Conus antoniomonteiroi

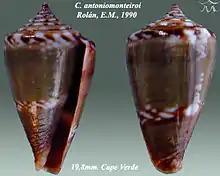
Apertural and abapertural views of shell of "Conus antoniomonteiroi" Rolán, 1990, showing variation in the species.

Conus antoniomonteiroi is a species of sea snail, a marine gastropod mollusk in the family Conidae, the cone snails and their allies.